Old National Pike Milestones

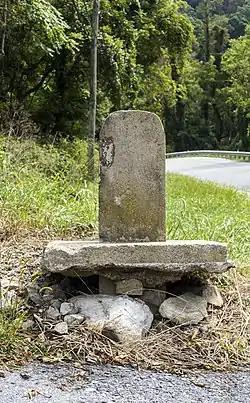
Old National Pike Milestone at Dahlgren Road, September 2012

The Old National Pike Milestones marked each mile of the old National Road in Maryland, an eastern coastal state of the United States, from its dominating city of Baltimore to major towns of western Maryland, as Frederick, and between it and Hagerstown, to Hancock, through to Cumberland in the western panhandle of the state in the foothills of the Appalachian Mountains. The surviving stones have been included in the National Register of Historic Places, maintained by the National Park Service of the U.S. Department of the Interior, and may be seen along the route variously designated as U.S. Route 40, Maryland Route 144, Alternate U.S. Route 40, and several other roads that trace the path of the original Old National Pike. From Baltimore to Cumberland, the road was surveyed and laid out with construction in several phases over different periods of time by several turnpike companies, chartered by the General Assembly of Maryland beginning in 1808. Earlier in 1806, the United States Congress with the approval of third President Thomas Jefferson, authorized the surveying and further construction of a national road to continue on from Cumberland on the upstream of the Potomac River further to the west across additional mountainous ranges in the Allegheny Mountains to the newly admitted State of Ohio (admitted 1803 as the seventeenth state). Later the congressional action was amended to direct the road to the state boundaries on the Ohio River and it eventually landed at Wheeling, West Virginia. In later decades, the road was extended west across Ohio, Indiana and into the Illinois Country, to eventually terminate by the 1840s in Vandalia, the territorial capital of Illinois, just east of the Mississippi River, and northeast of the newly emergent, frontier river port metropolis of St. Louis of the Missouri Territory and the former Louisiana Purchase of 1803 to the west.